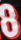
Number: 8